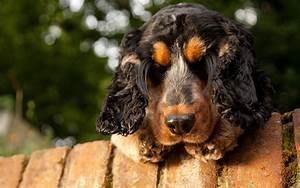
dog